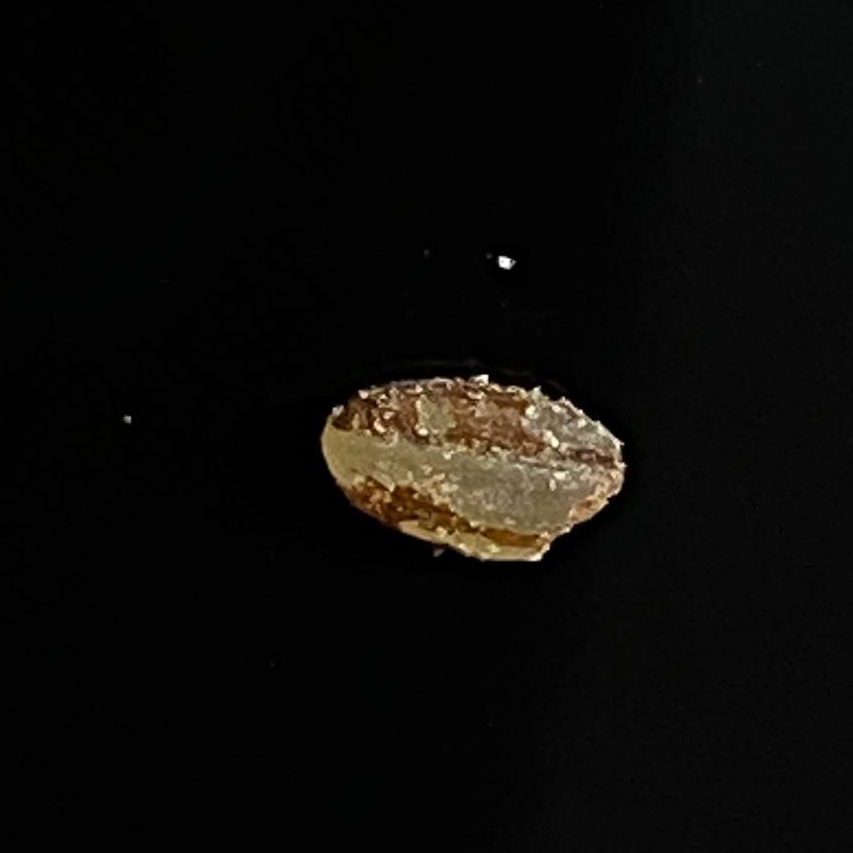
Rice variety: Lal_Aush